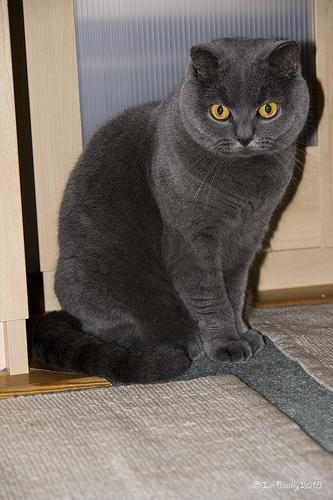
British Shorthair